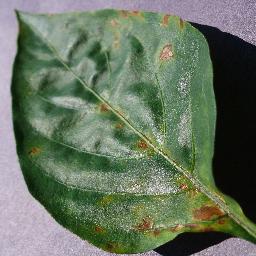
Label: Pepper,_bell___Bacterial_spot